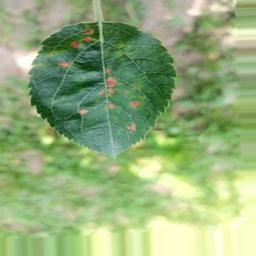
Label: Alternaria